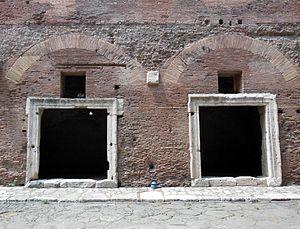
La taberna est le nom d'un local destiné à la vente de produits au détail qui se trouvait généralement dans les aires des grands marchés de la Rome antique. Par extension, elle a pris le sens de taverne.